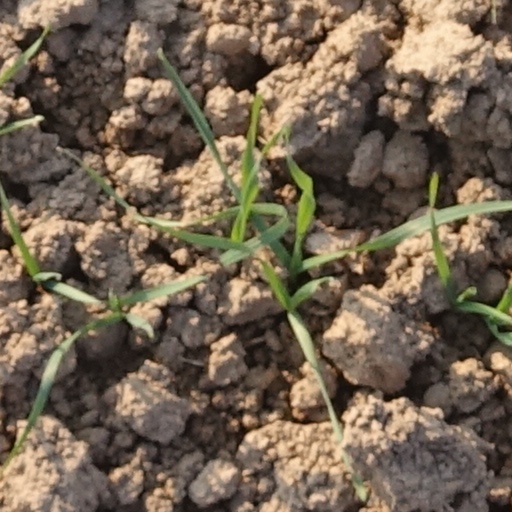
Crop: wheat